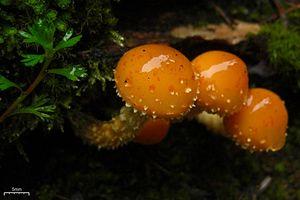
Pholiota est un genre de champignons basidiomycètes de la famille des Strophariaceae. La plupart des espèces sont appelées « pholiotes » en français, bien que ce terme s'applique aussi à d'autres champignons. Elles poussent en touffe, la cuticule est écailleuse ou gluante.